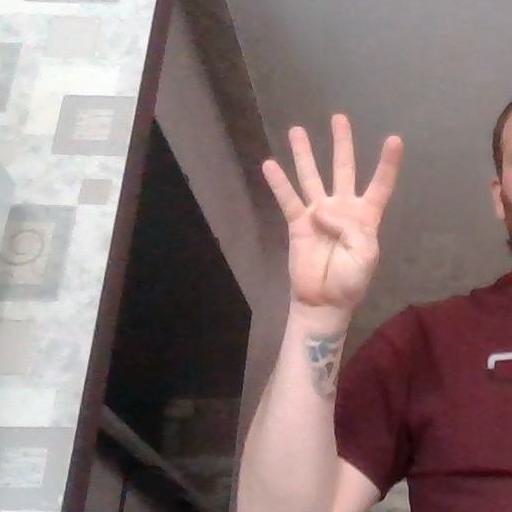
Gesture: four